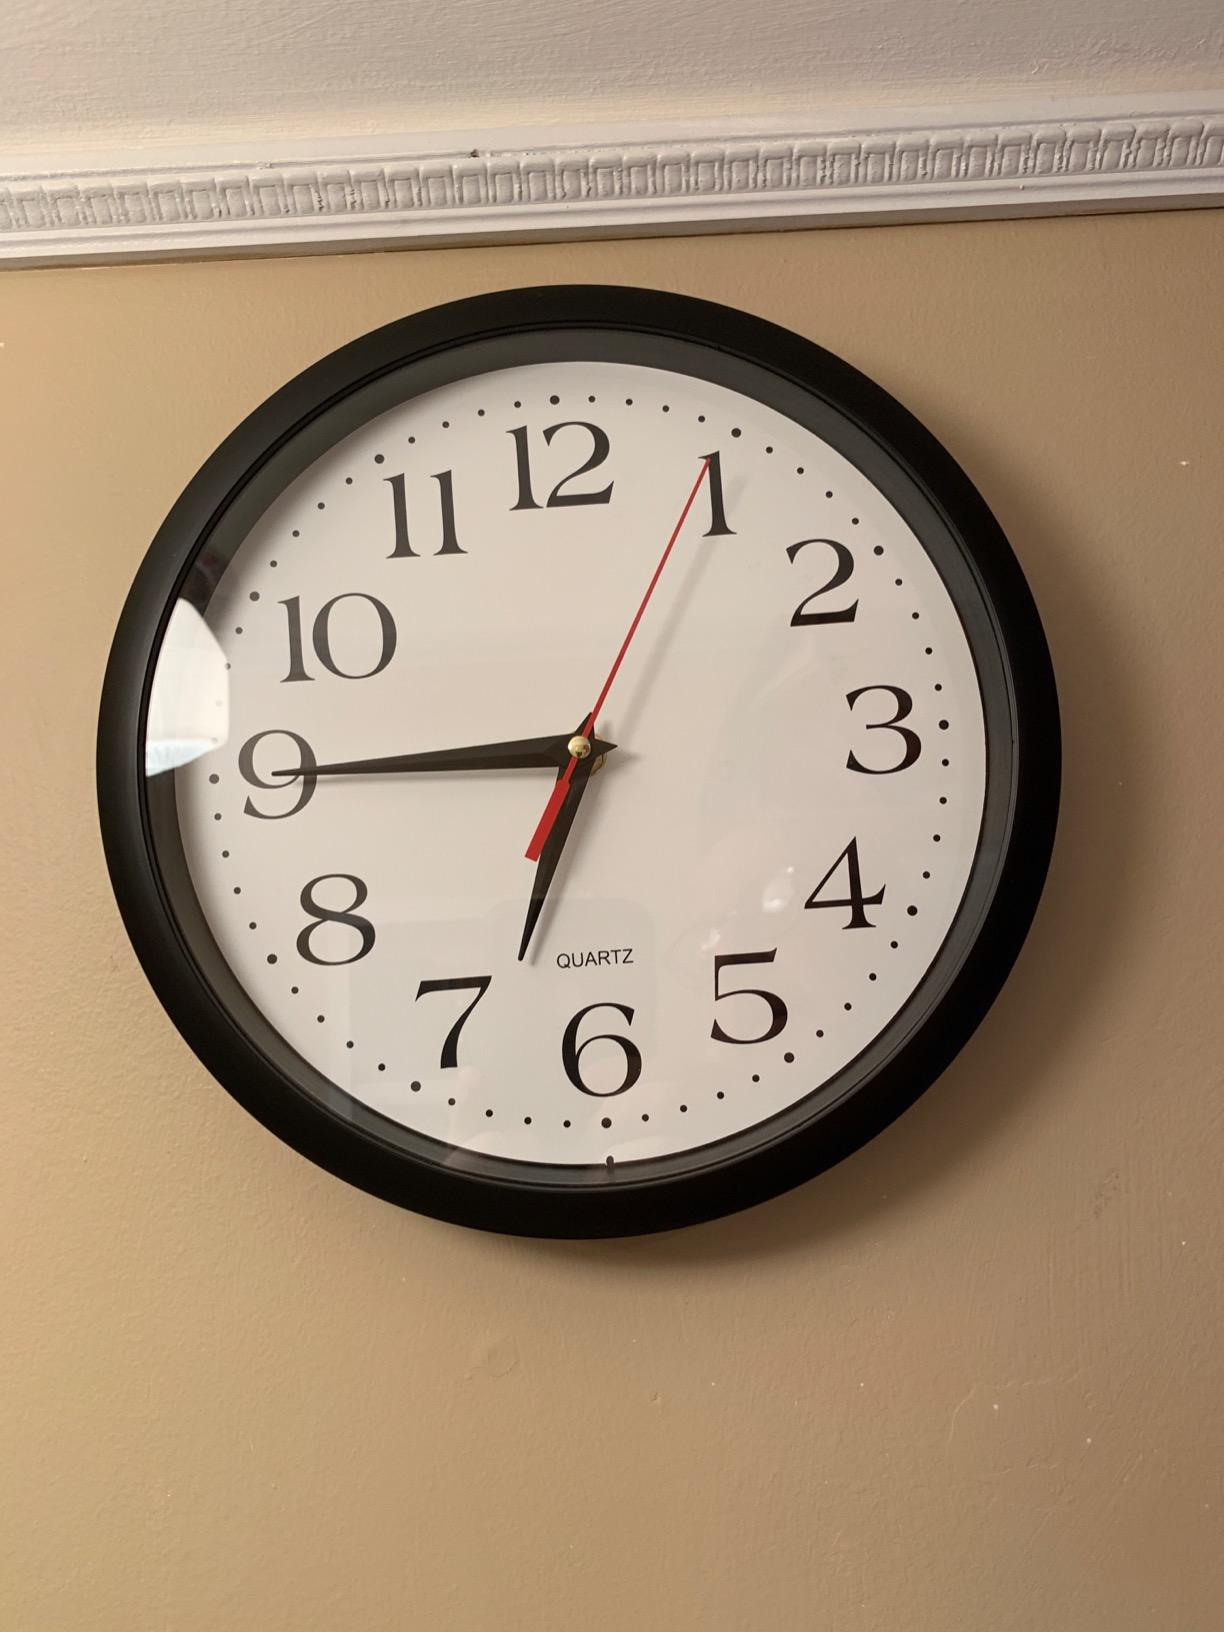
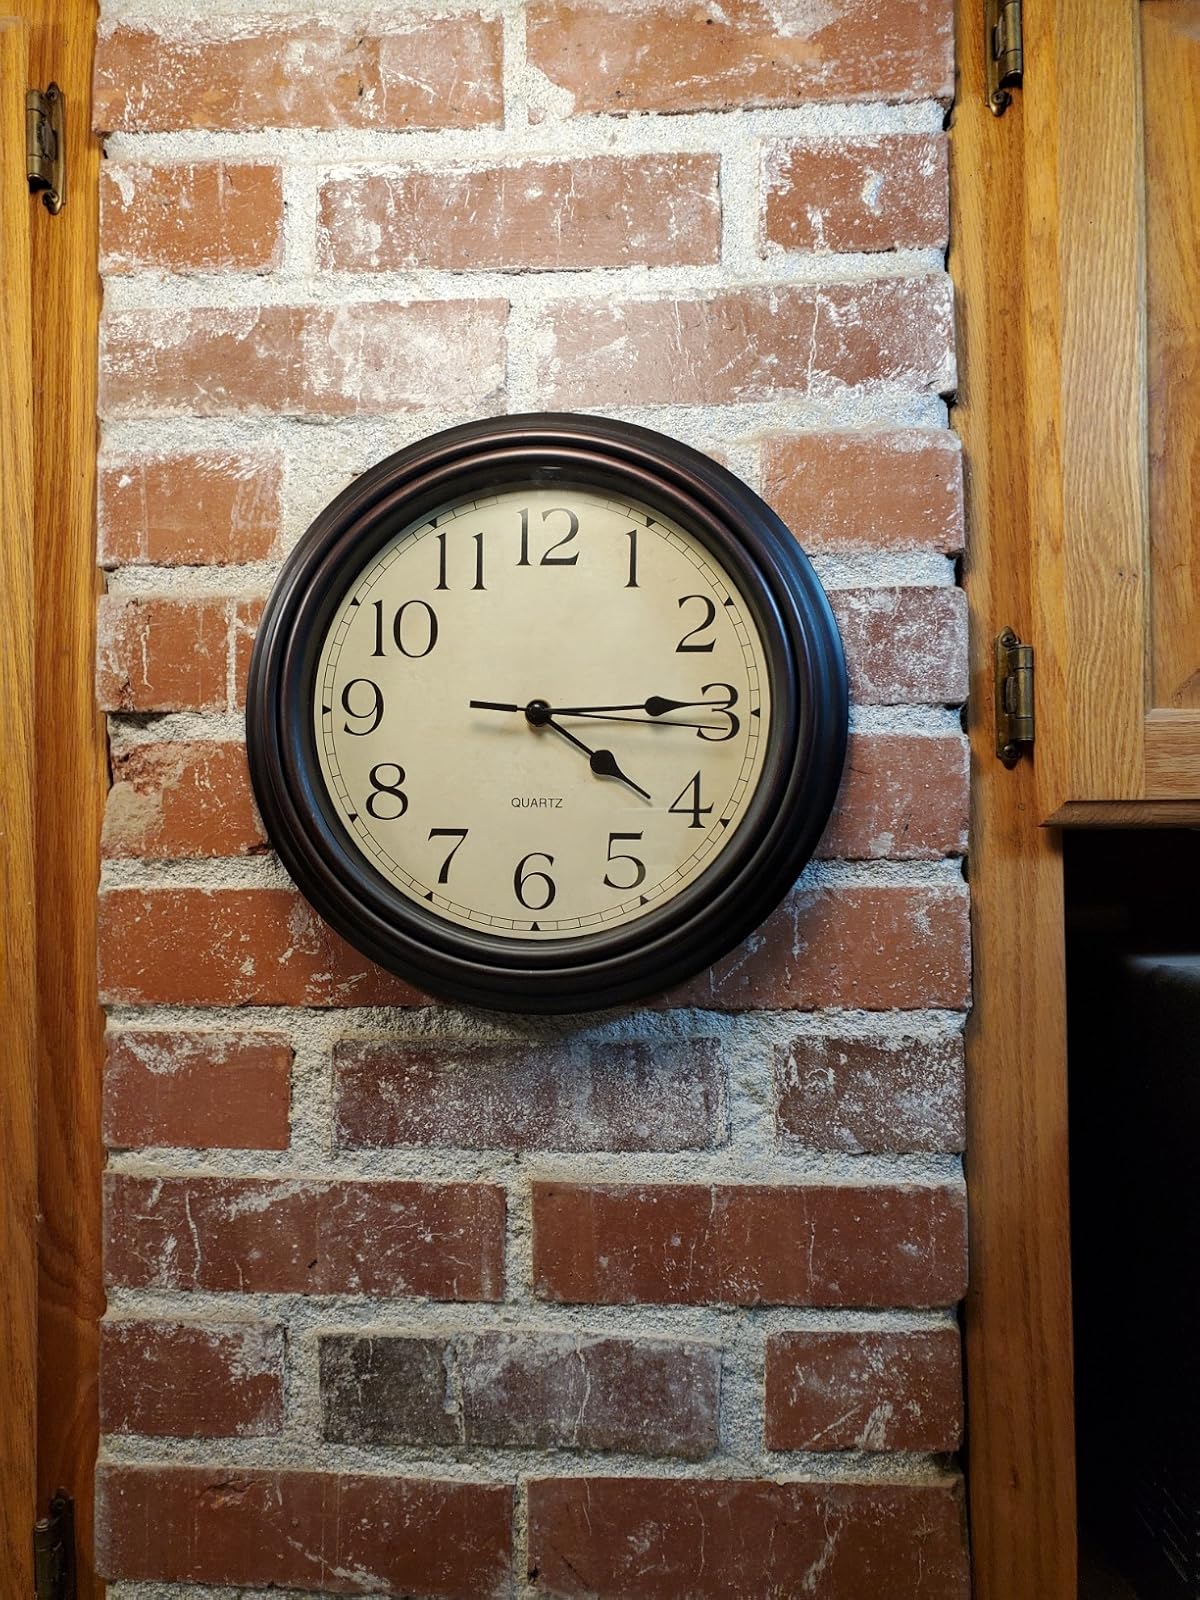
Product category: clock
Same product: no